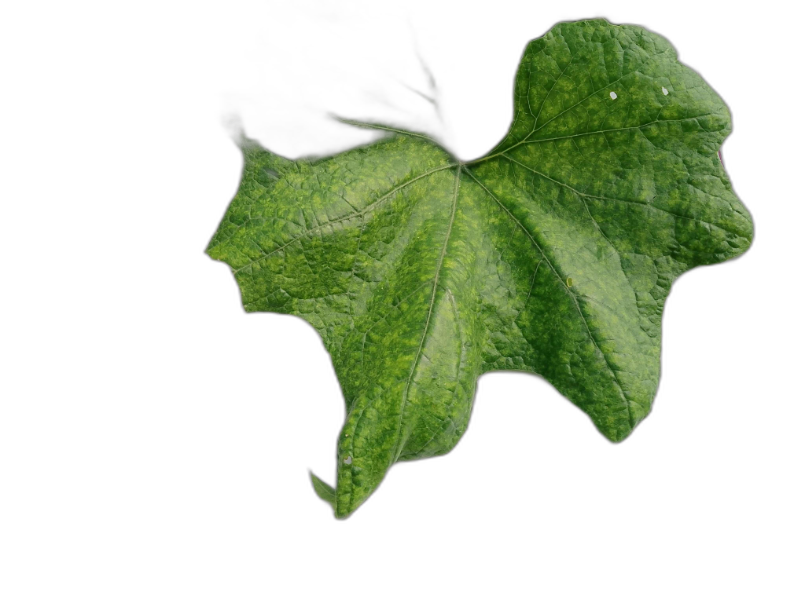
Crop: Zucchini
Label: Downy_Mildew